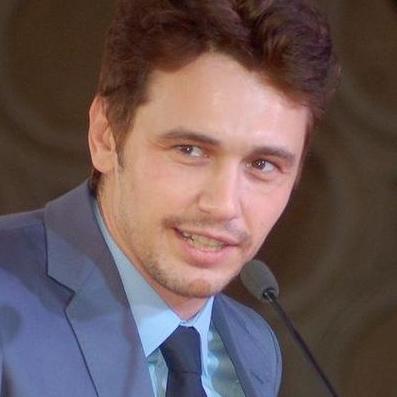
Age: 34